Frondose

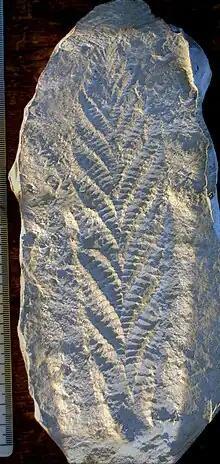
"Charnia masoni", a frondose Late Ediacaran fossil with segmented, leaf-like ridges branching alternately to the right and left from a zig-zag medial suture

Frondosity (from Latin "frondōsus" meaning 'leafy') is the property of an organism that normally flourishes with fronds or leaf-like structures.